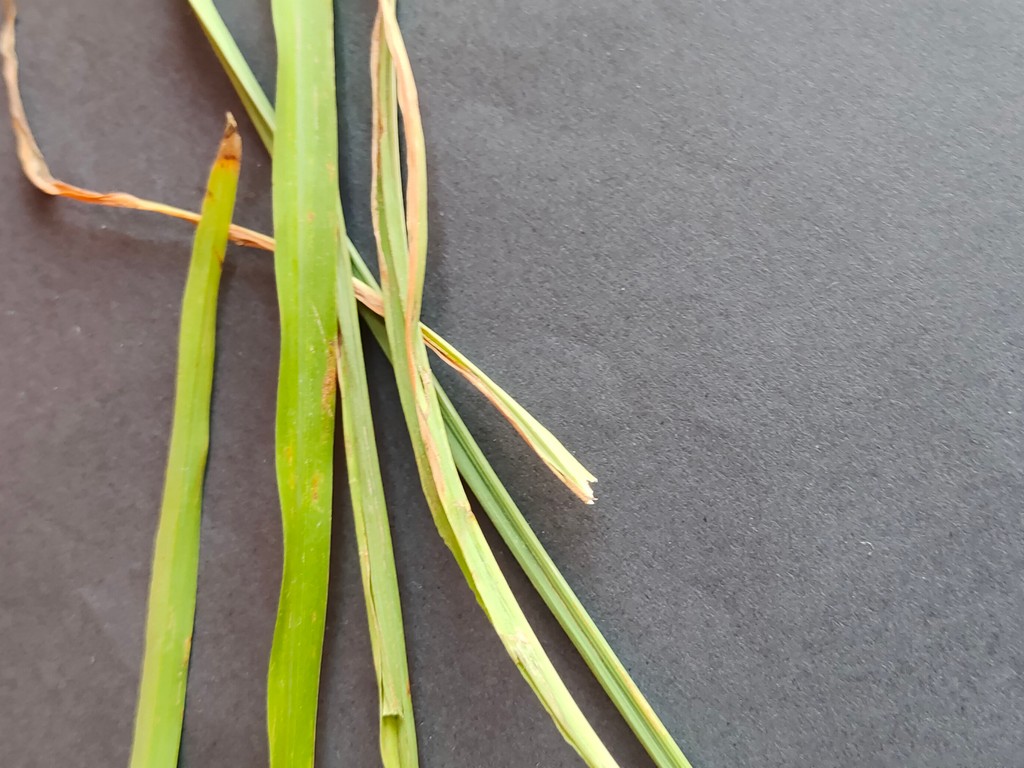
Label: Unhealthy